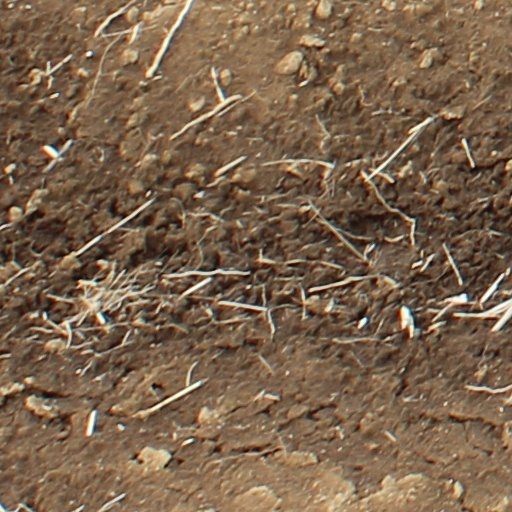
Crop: wheat